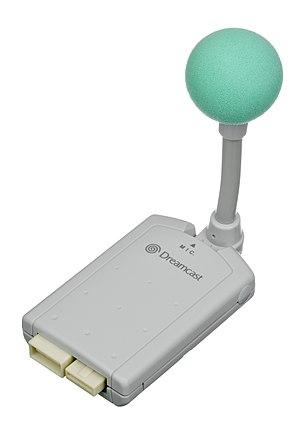
Seaman est un jeu vidéo simulant un animal de compagnie virtuel sur Dreamcast. Édité par Sega et développé par Vivarium, le jeu est sorti en 1999 au Japon et en 2000 en Amérique du Nord. Il s'agit d'un des rares jeux sur Dreamcast à tirer parti d'un microphone. Le jeu sort également sur PlayStation 2 en 2001 uniquement au Japon.